Paris in the 17th century

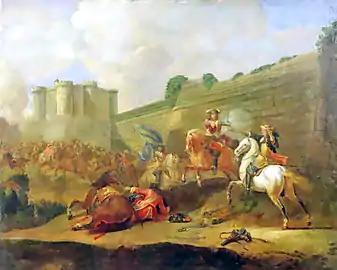
Battle of Paris between the soldiers of King Louis XIV and the men of the Fronde, (2 July 1652). Anonymous, (Château de Versailles)

At the beginning of the 17th century there was one royal French Renaissance garden in Paris, the Jardin des Tuileries, created for Catherine de' Medici in 1564 to the west of her new Tuileries Palace. It was inspired by the gardens of her native Florence, particularly the Boboli Gardens, The garden was divided into squares of fruit trees and vegetable gardens divided by perpendicular alleys and by boxwood hedges and rows of cypress trees. Like Boboli, it featured a grotto, with faience "monsters."